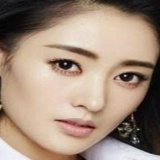
diễn viên Trương Thiên Ái